Im Se-mi

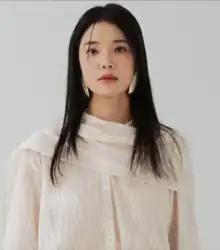
Im in November 2023

Im Se-mi (born May 29, 1987) is a South Korean actress. She received wider recognition with the web series "The Worst of Evil" in 2023.